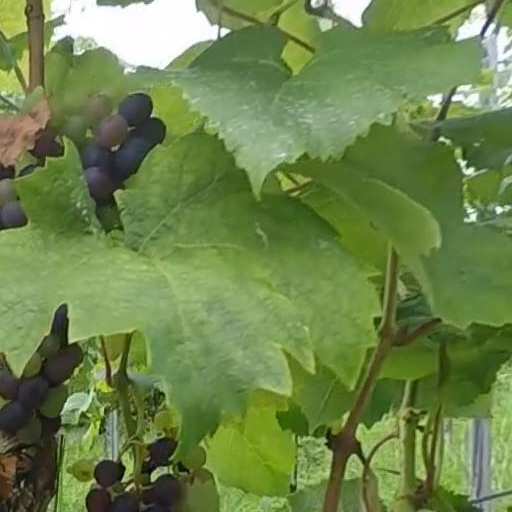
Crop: grape